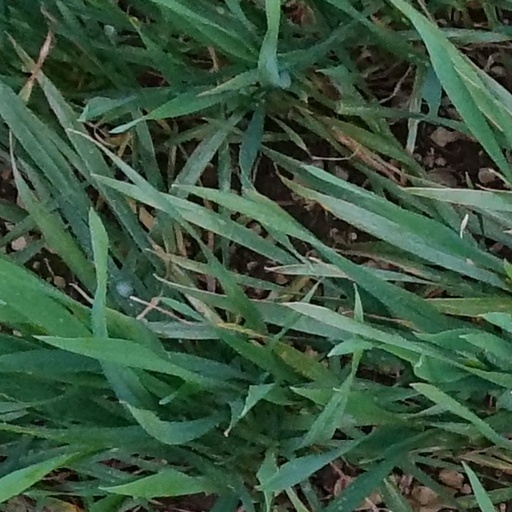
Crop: wheat